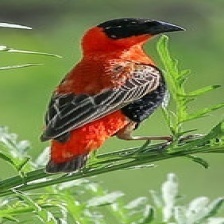
Species: NORTHERN RED BISHOP
Scientific name: EUPLECTES FRANCISCANUS